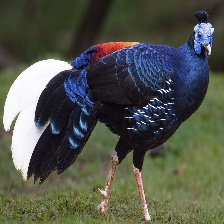
Species: CRESTED FIREBACK
Scientific name: LOPHURA IGNITA